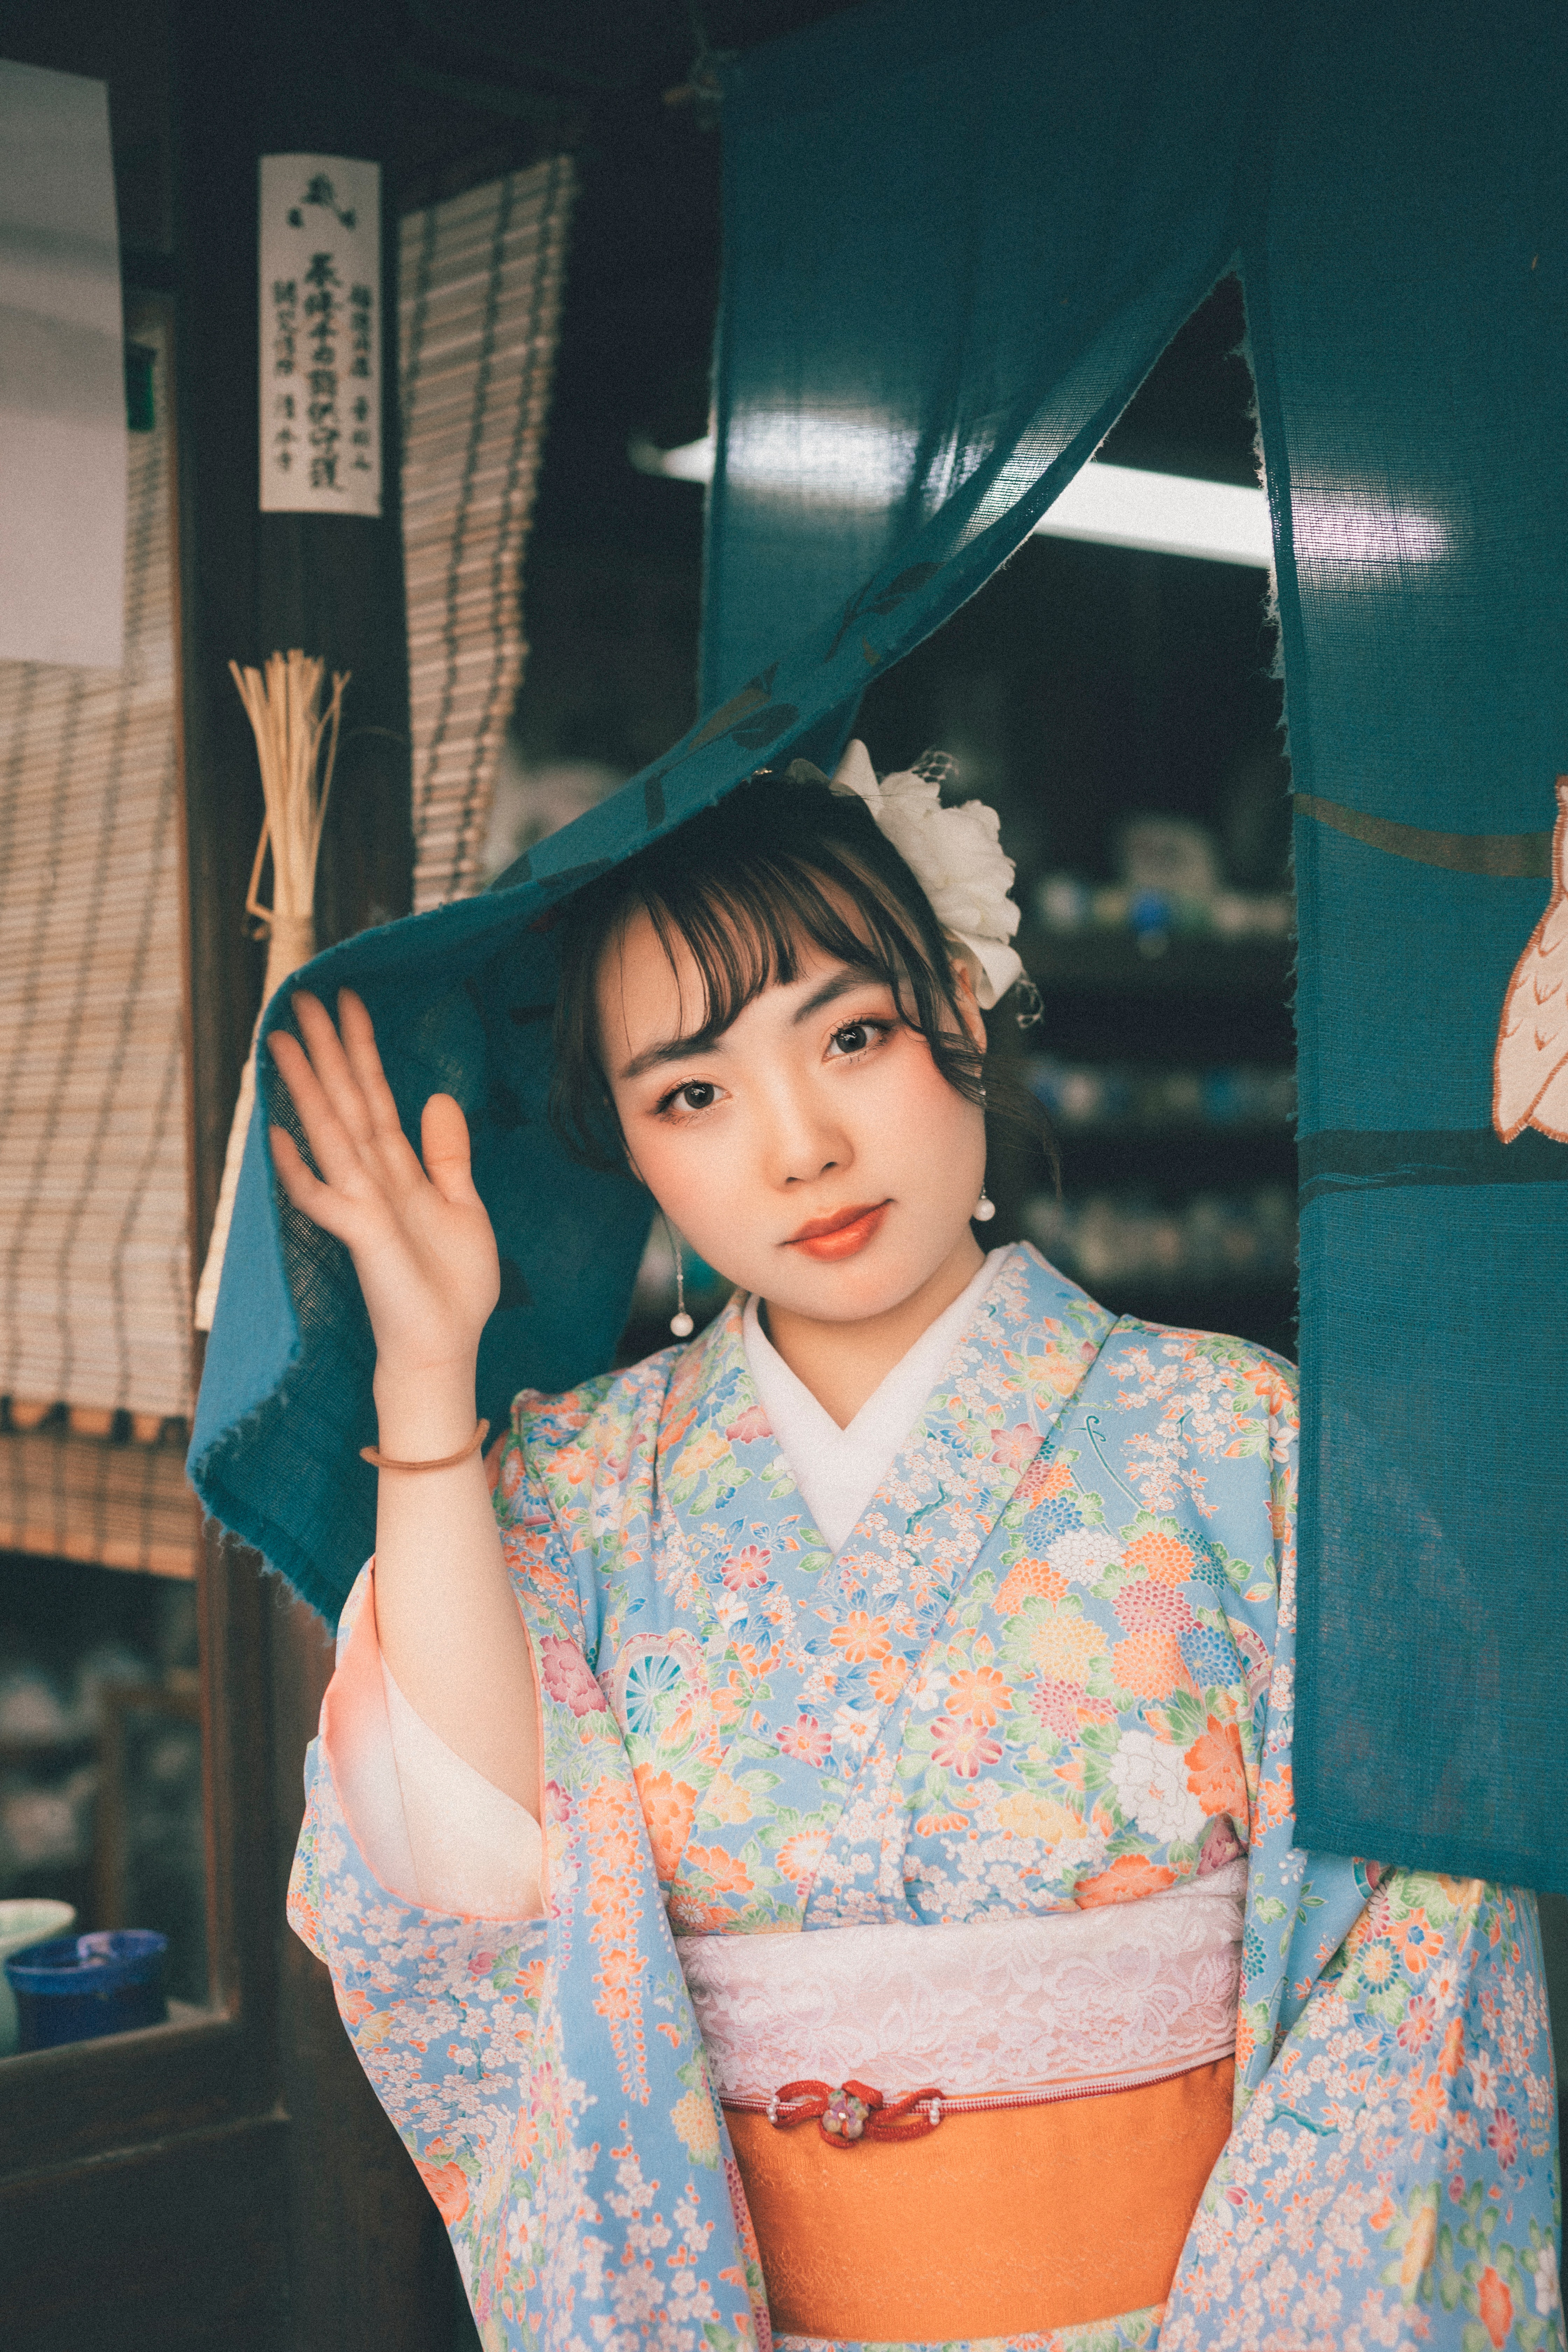
woman, hair, face, head, skin, eye, human body, kimono, black hair, fashion design, bangs, abdomen, japanese idol, costume, waist, human leg, jewellery, magenta, fun, peach, formal wear, thigh, child, tradition, hime cut, belt, photo shoot, cosplay, portrait photography